Sports in Punjab, India

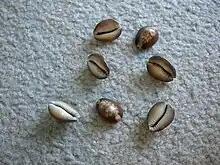
Score of 25 points

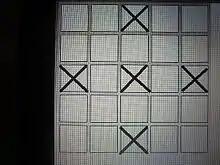
Punjabi game Khadda

Flying kites is especially popular in festivals such as Basant and Lohri. Kite flying on Lohri is popular in some parts of Punjab. People get onto the roof tops and fly kites of various sizes and colours.